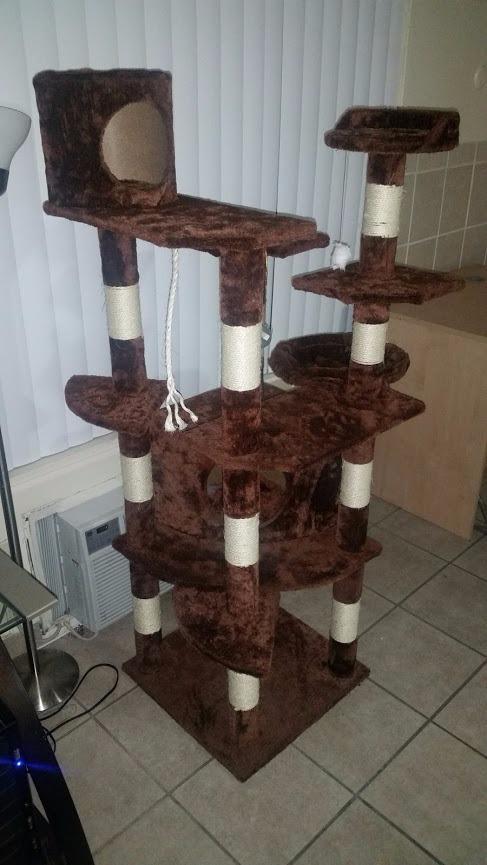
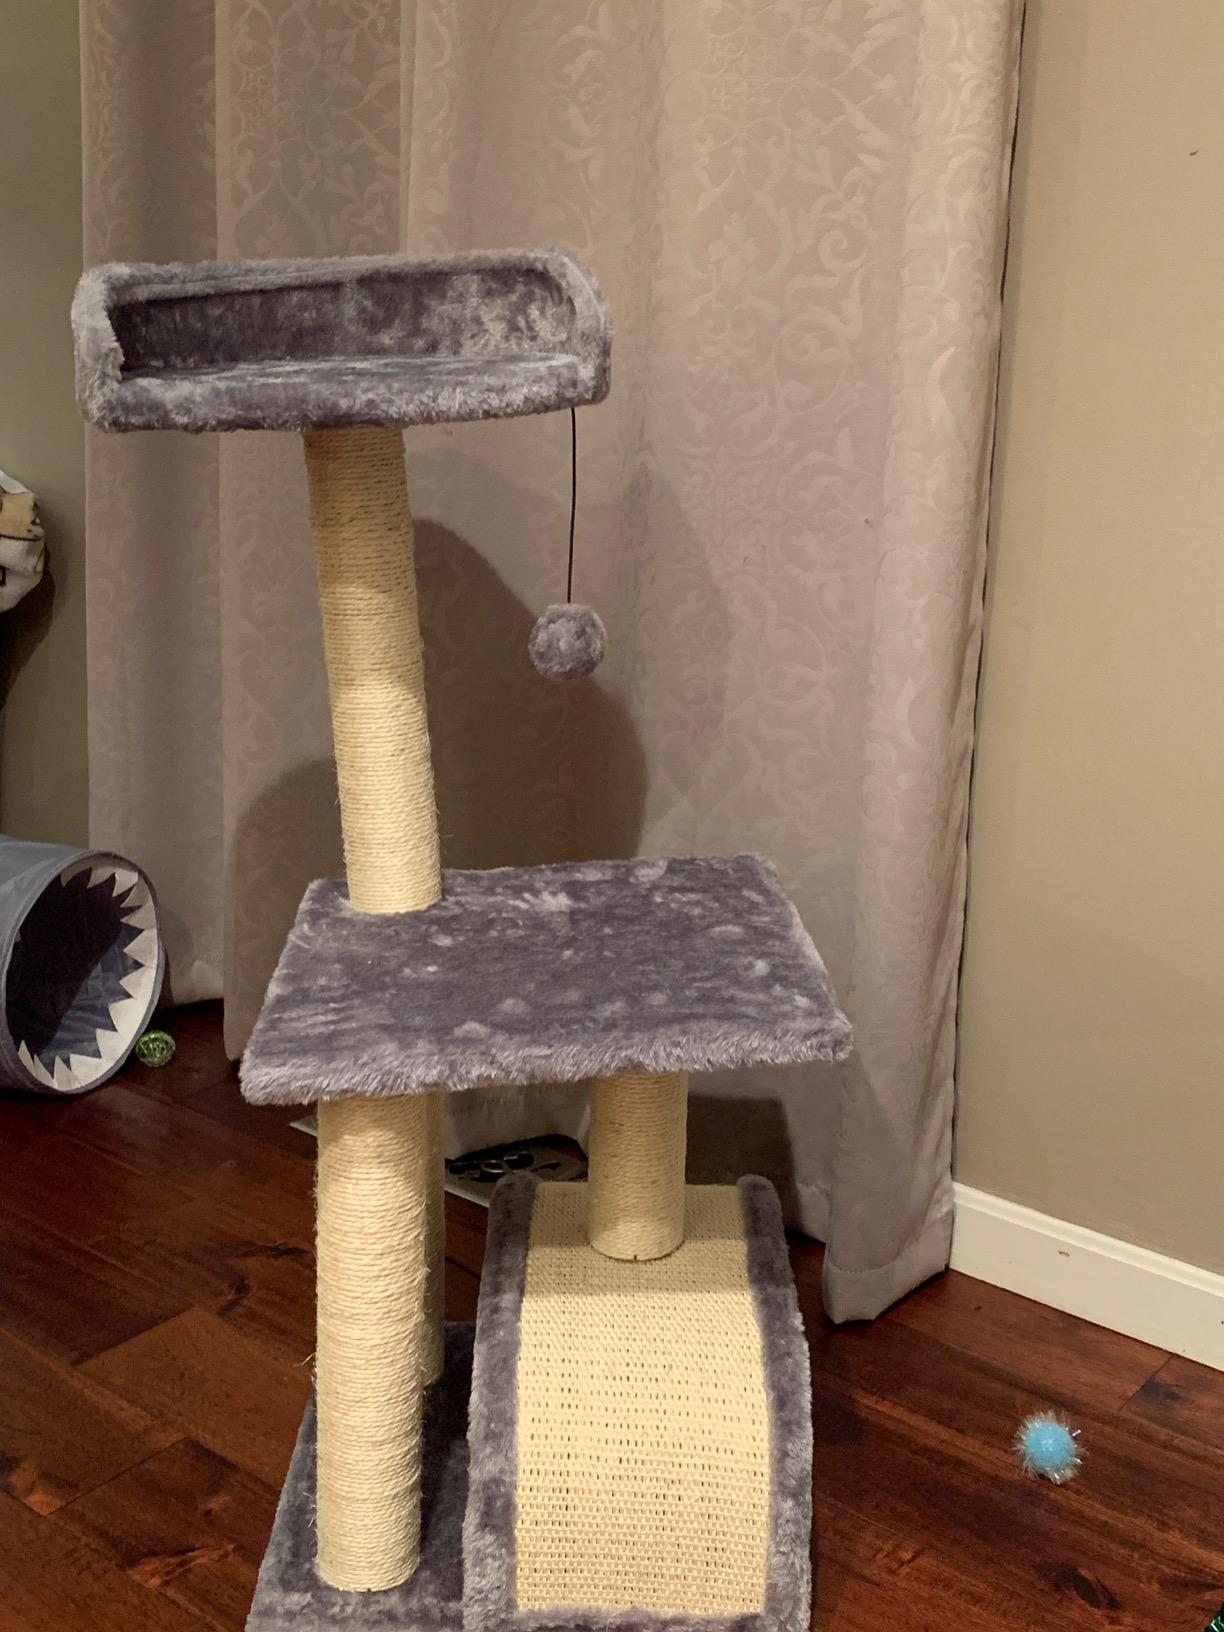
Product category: items_cat tree
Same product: no